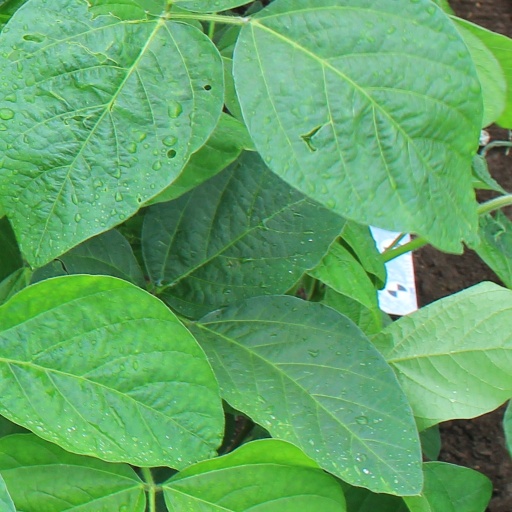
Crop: soybean